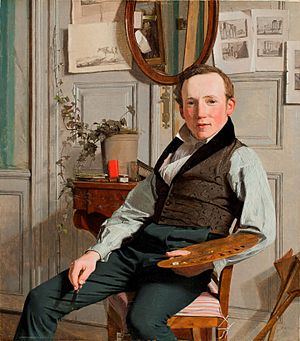
Christen Købke / Liv og gerning / Studieår
Portræt af Frederik Hansen Sødring, 1832
Christen Schiellerup Købke var en dansk maler. Han regnes i dag for den danske guldalders betydeligste maler.